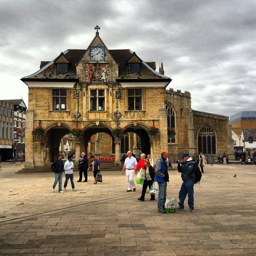
People gather near an old clock tower with atria in the city.
In a courtyard people gather near an old, large, medieval looking building.
People are walking around and passed a large building.
A crowd of tourists standing around with cameras and luggage.
A building with several people walking around in front of it.